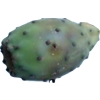
Label: cactus_fruit_green